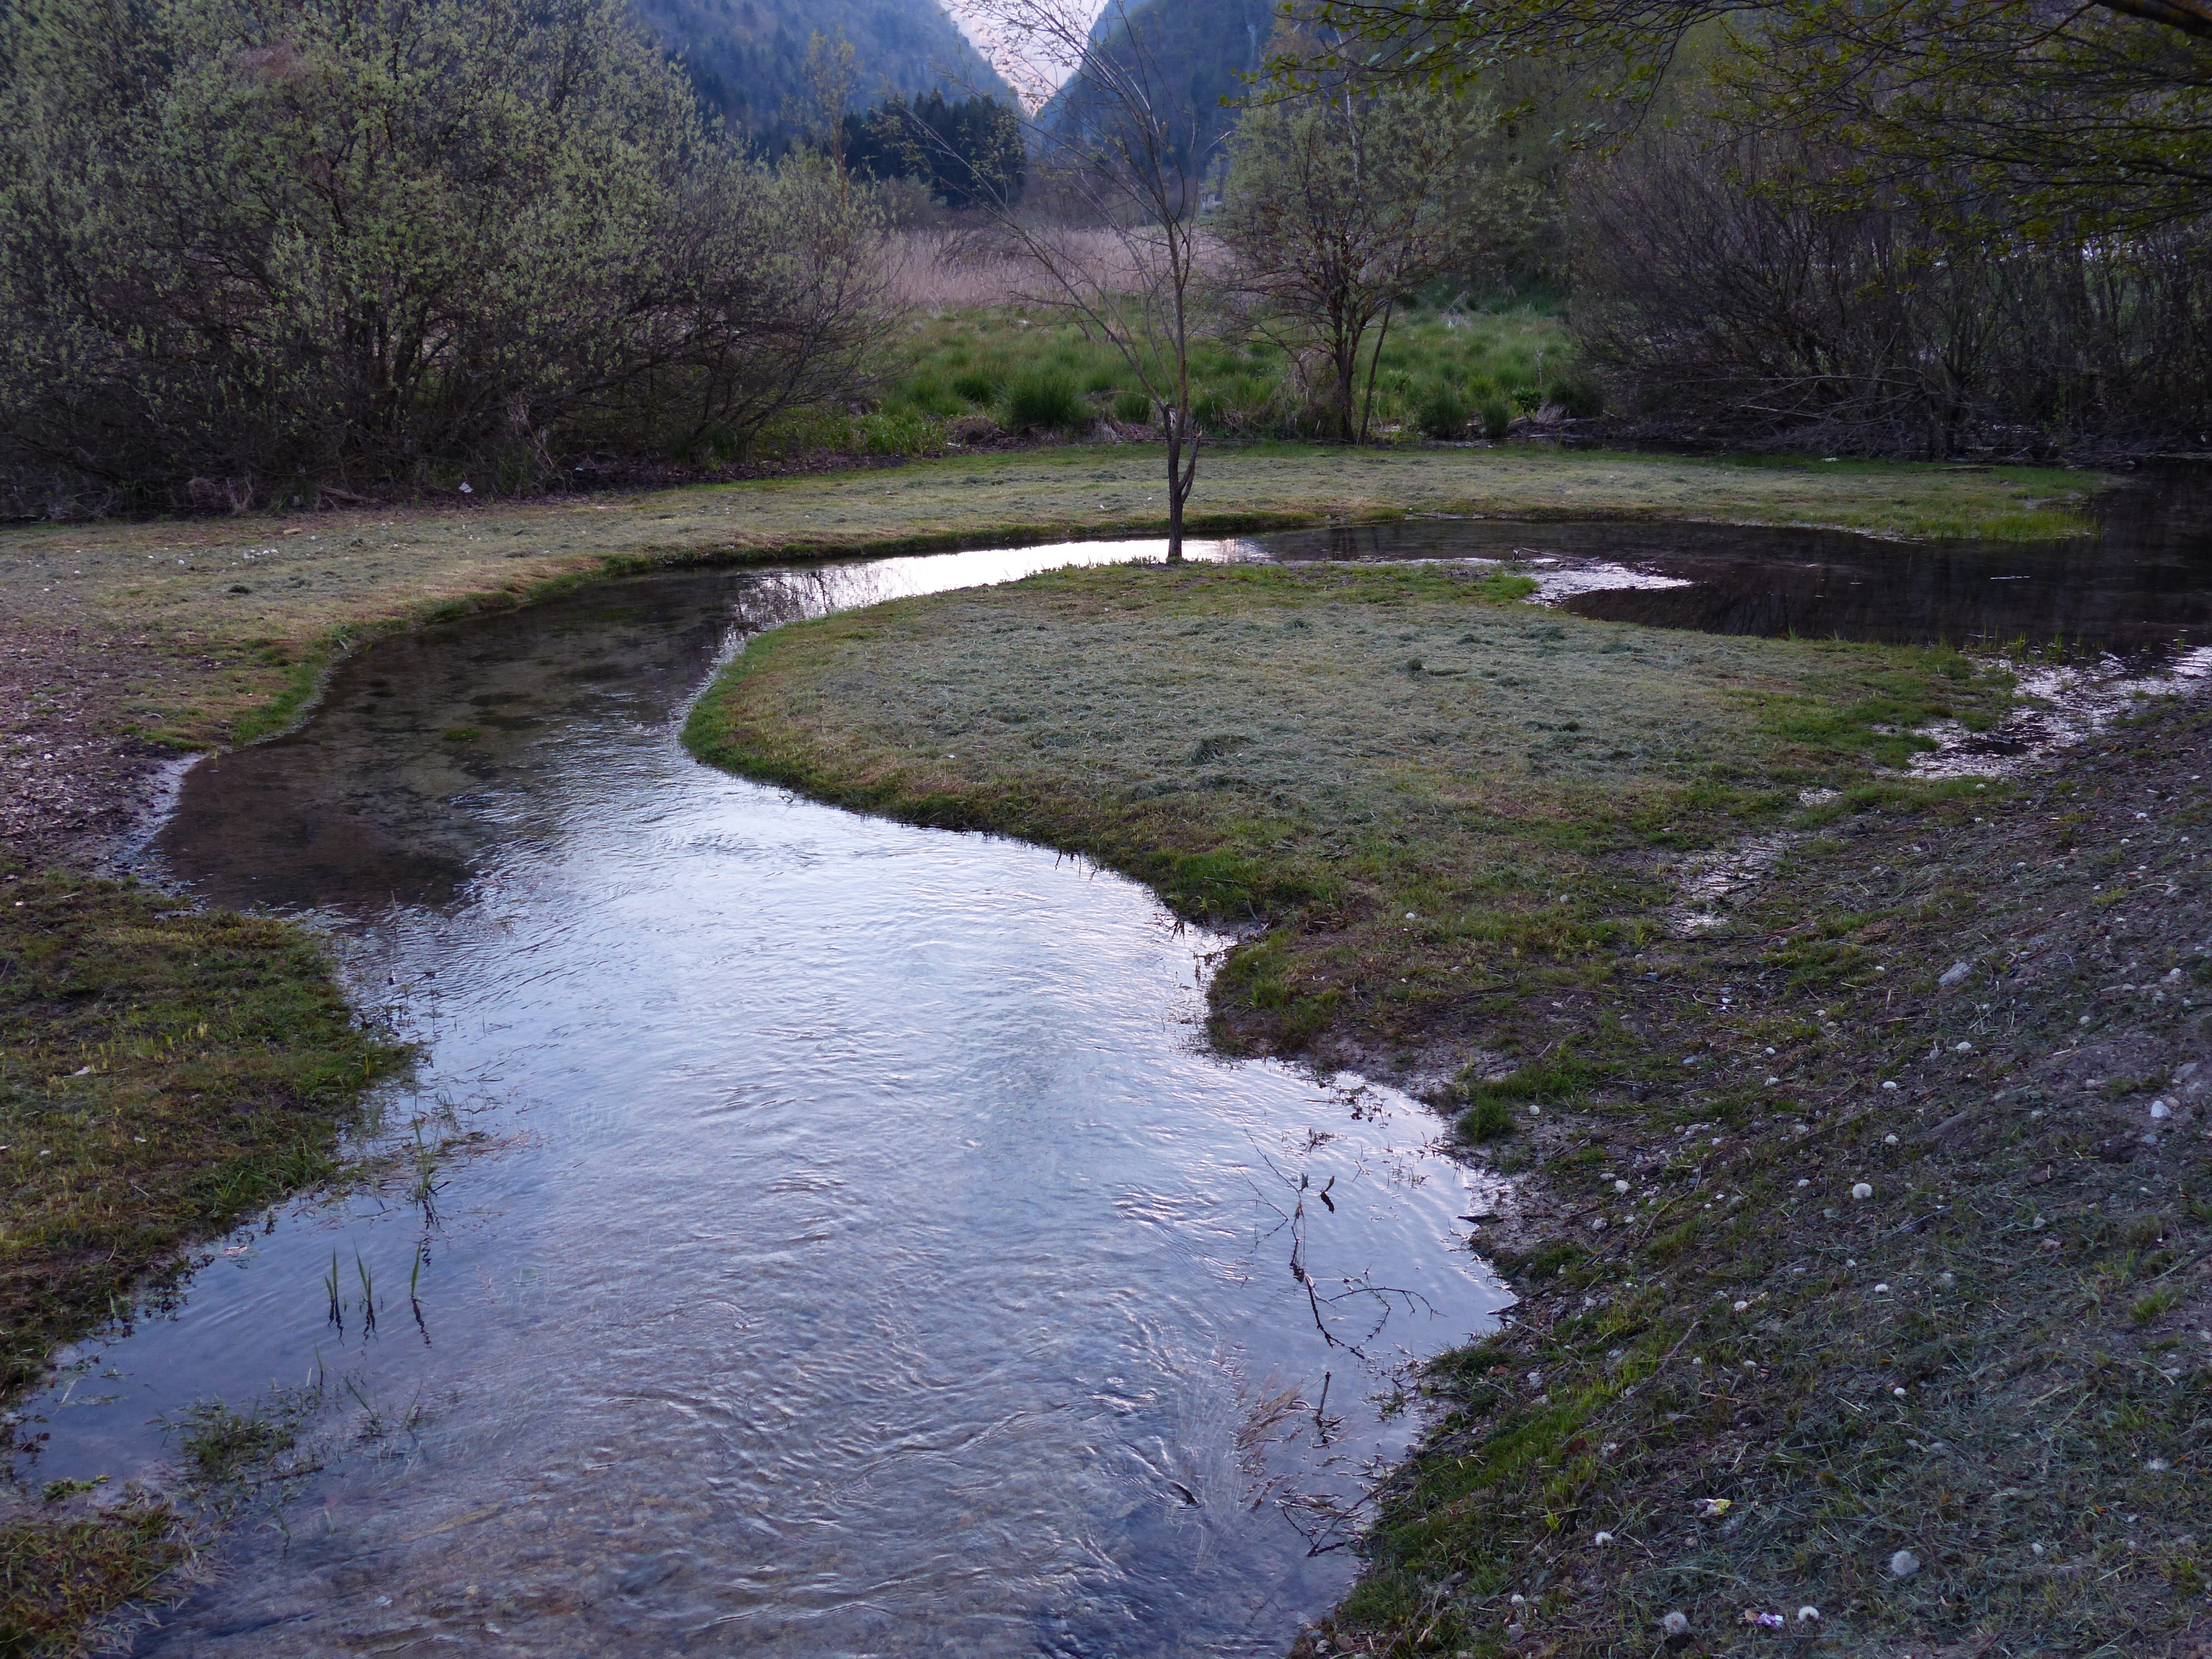
water, creek, marsh, wilderness, trail, lake, river, pond, stream, reflection, rapid, italy, reservoir, waterway, body of water, moor, reserve, wetland, bog, floodplain, woodland, trentino, loch, of course, ecosystem, watercourse, meander, landform, tarn, river loop, biotope, geographical feature, ampolasee, valle di ledro